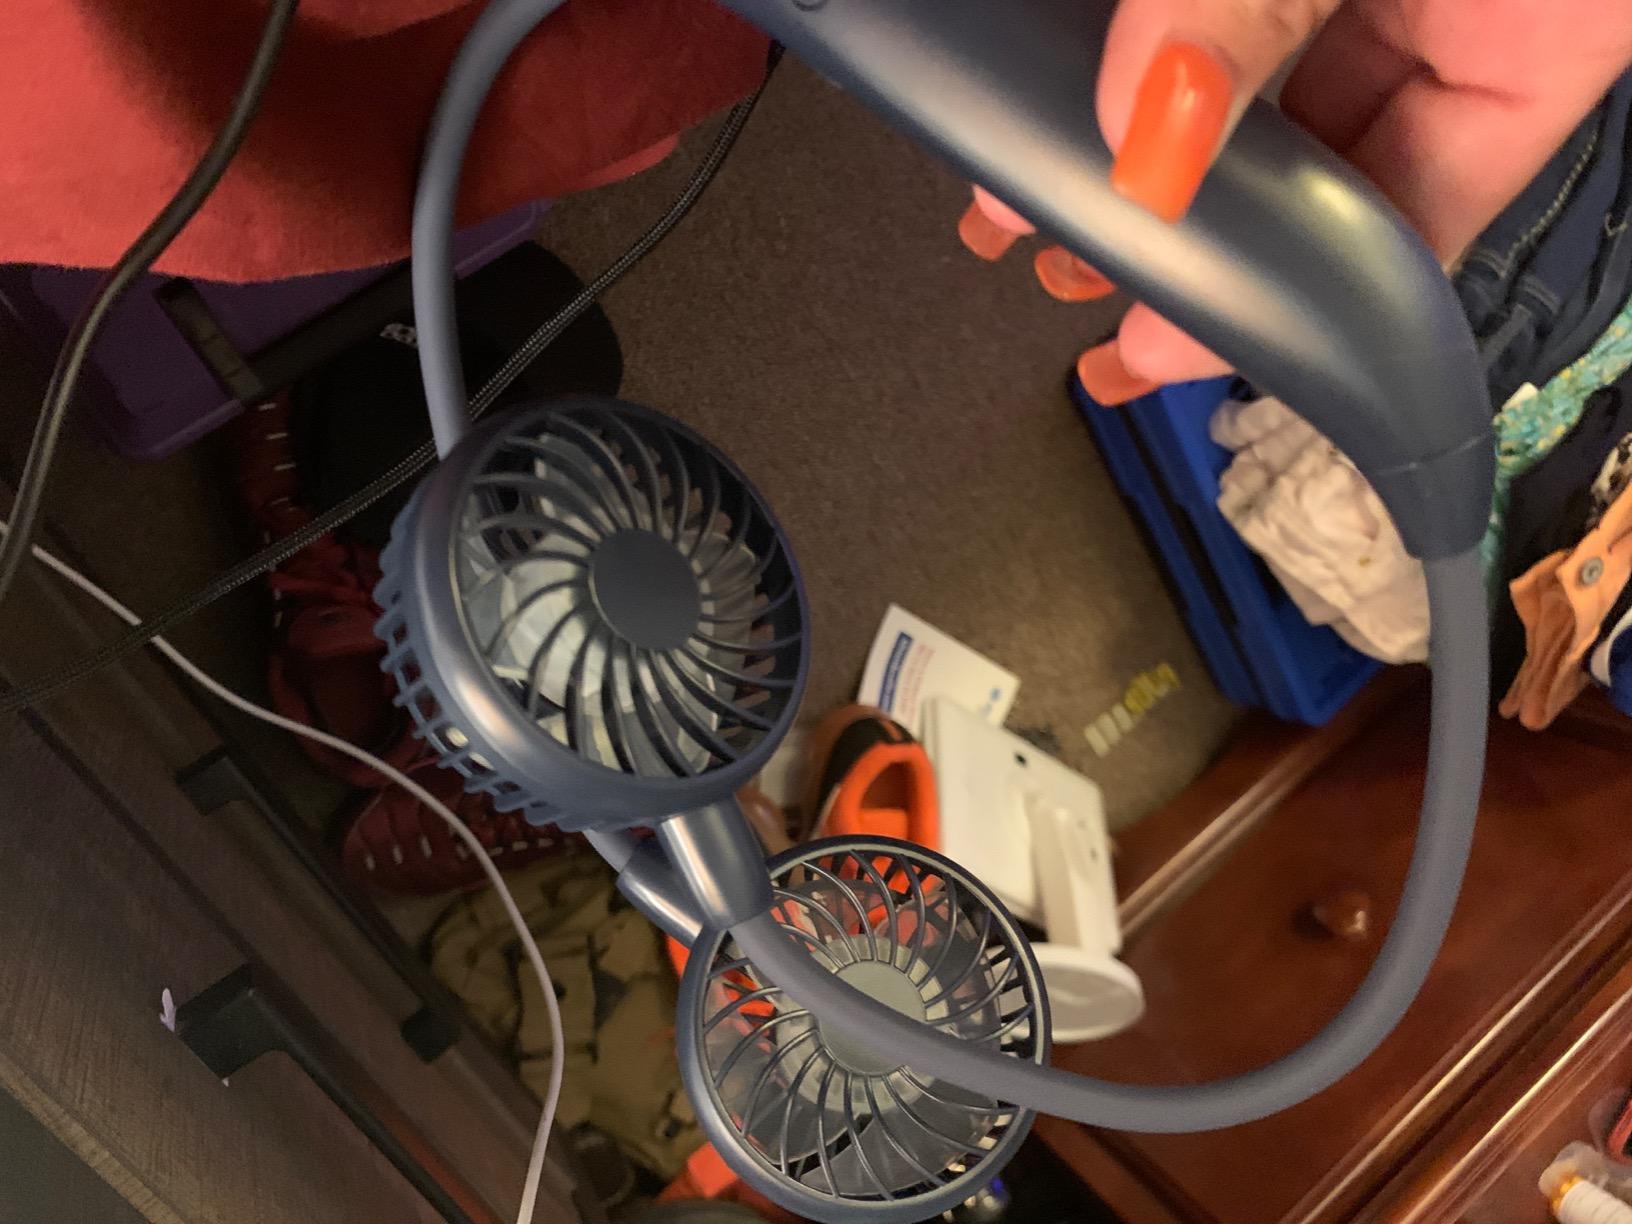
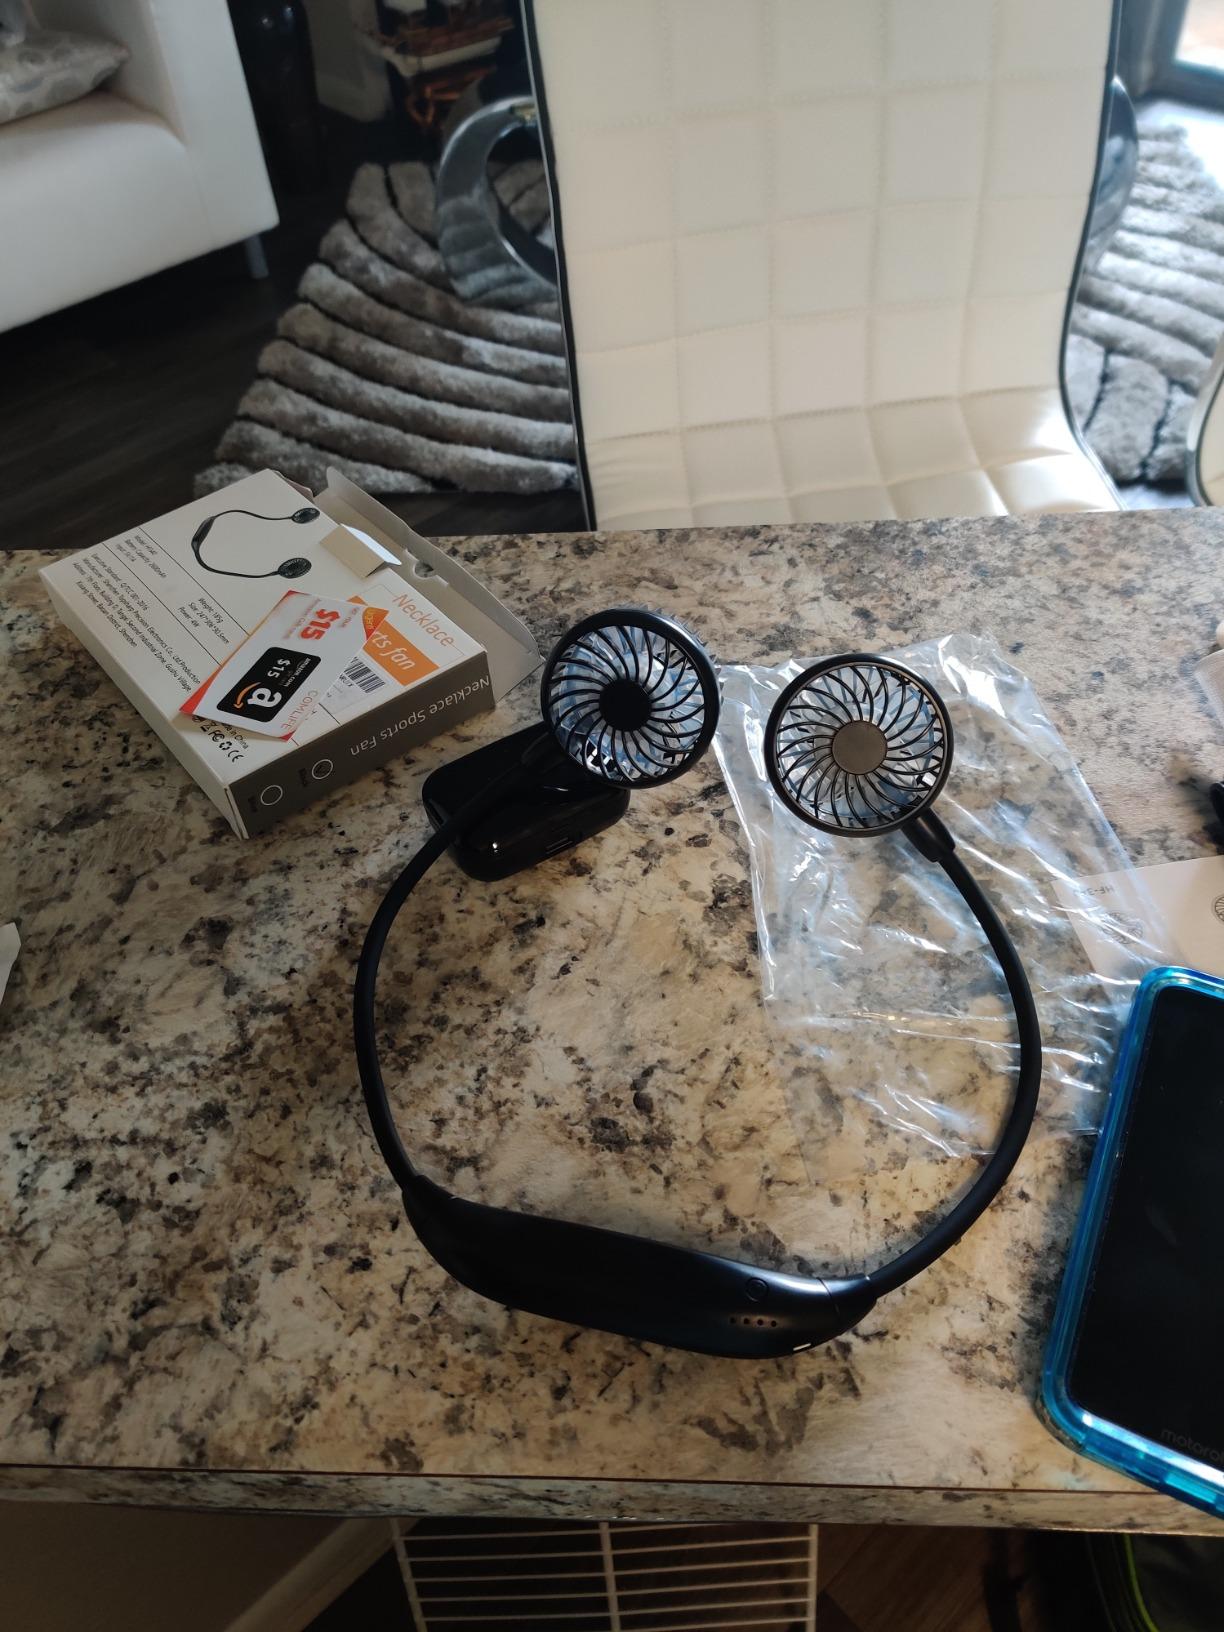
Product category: fan
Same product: no